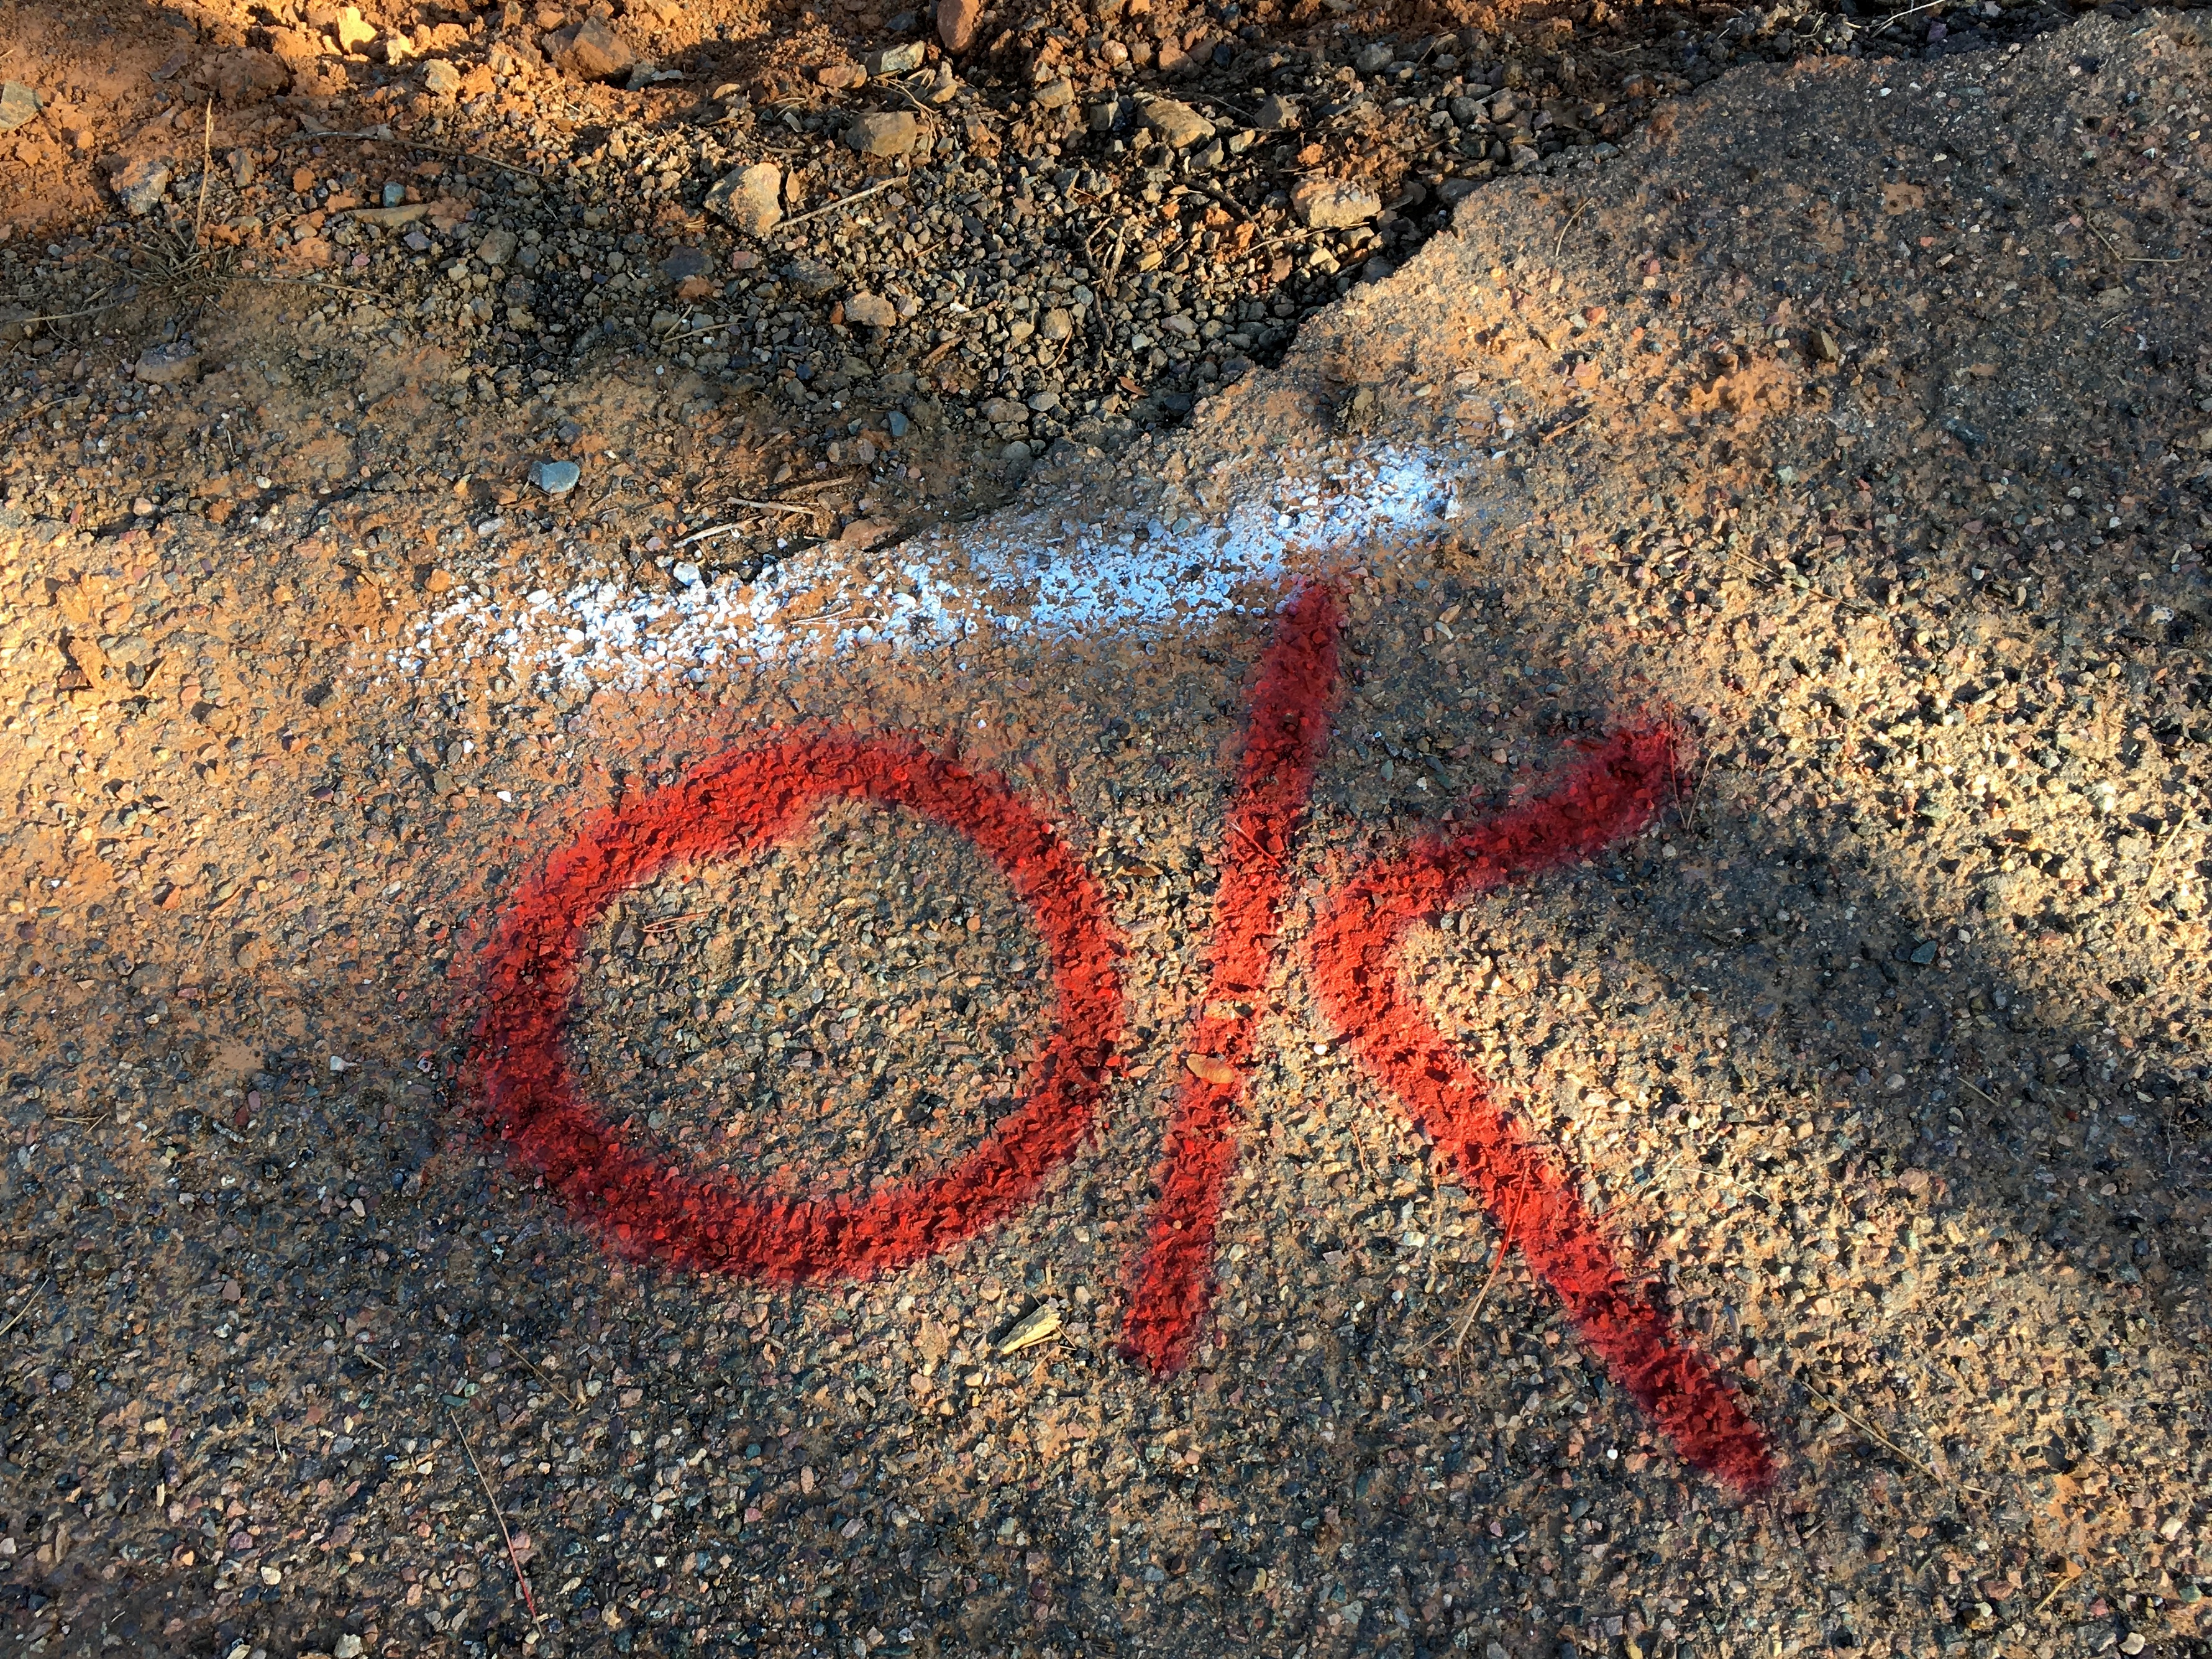
sand, texture, leaf, red, autumn, soil, material, art, 2016366, ok